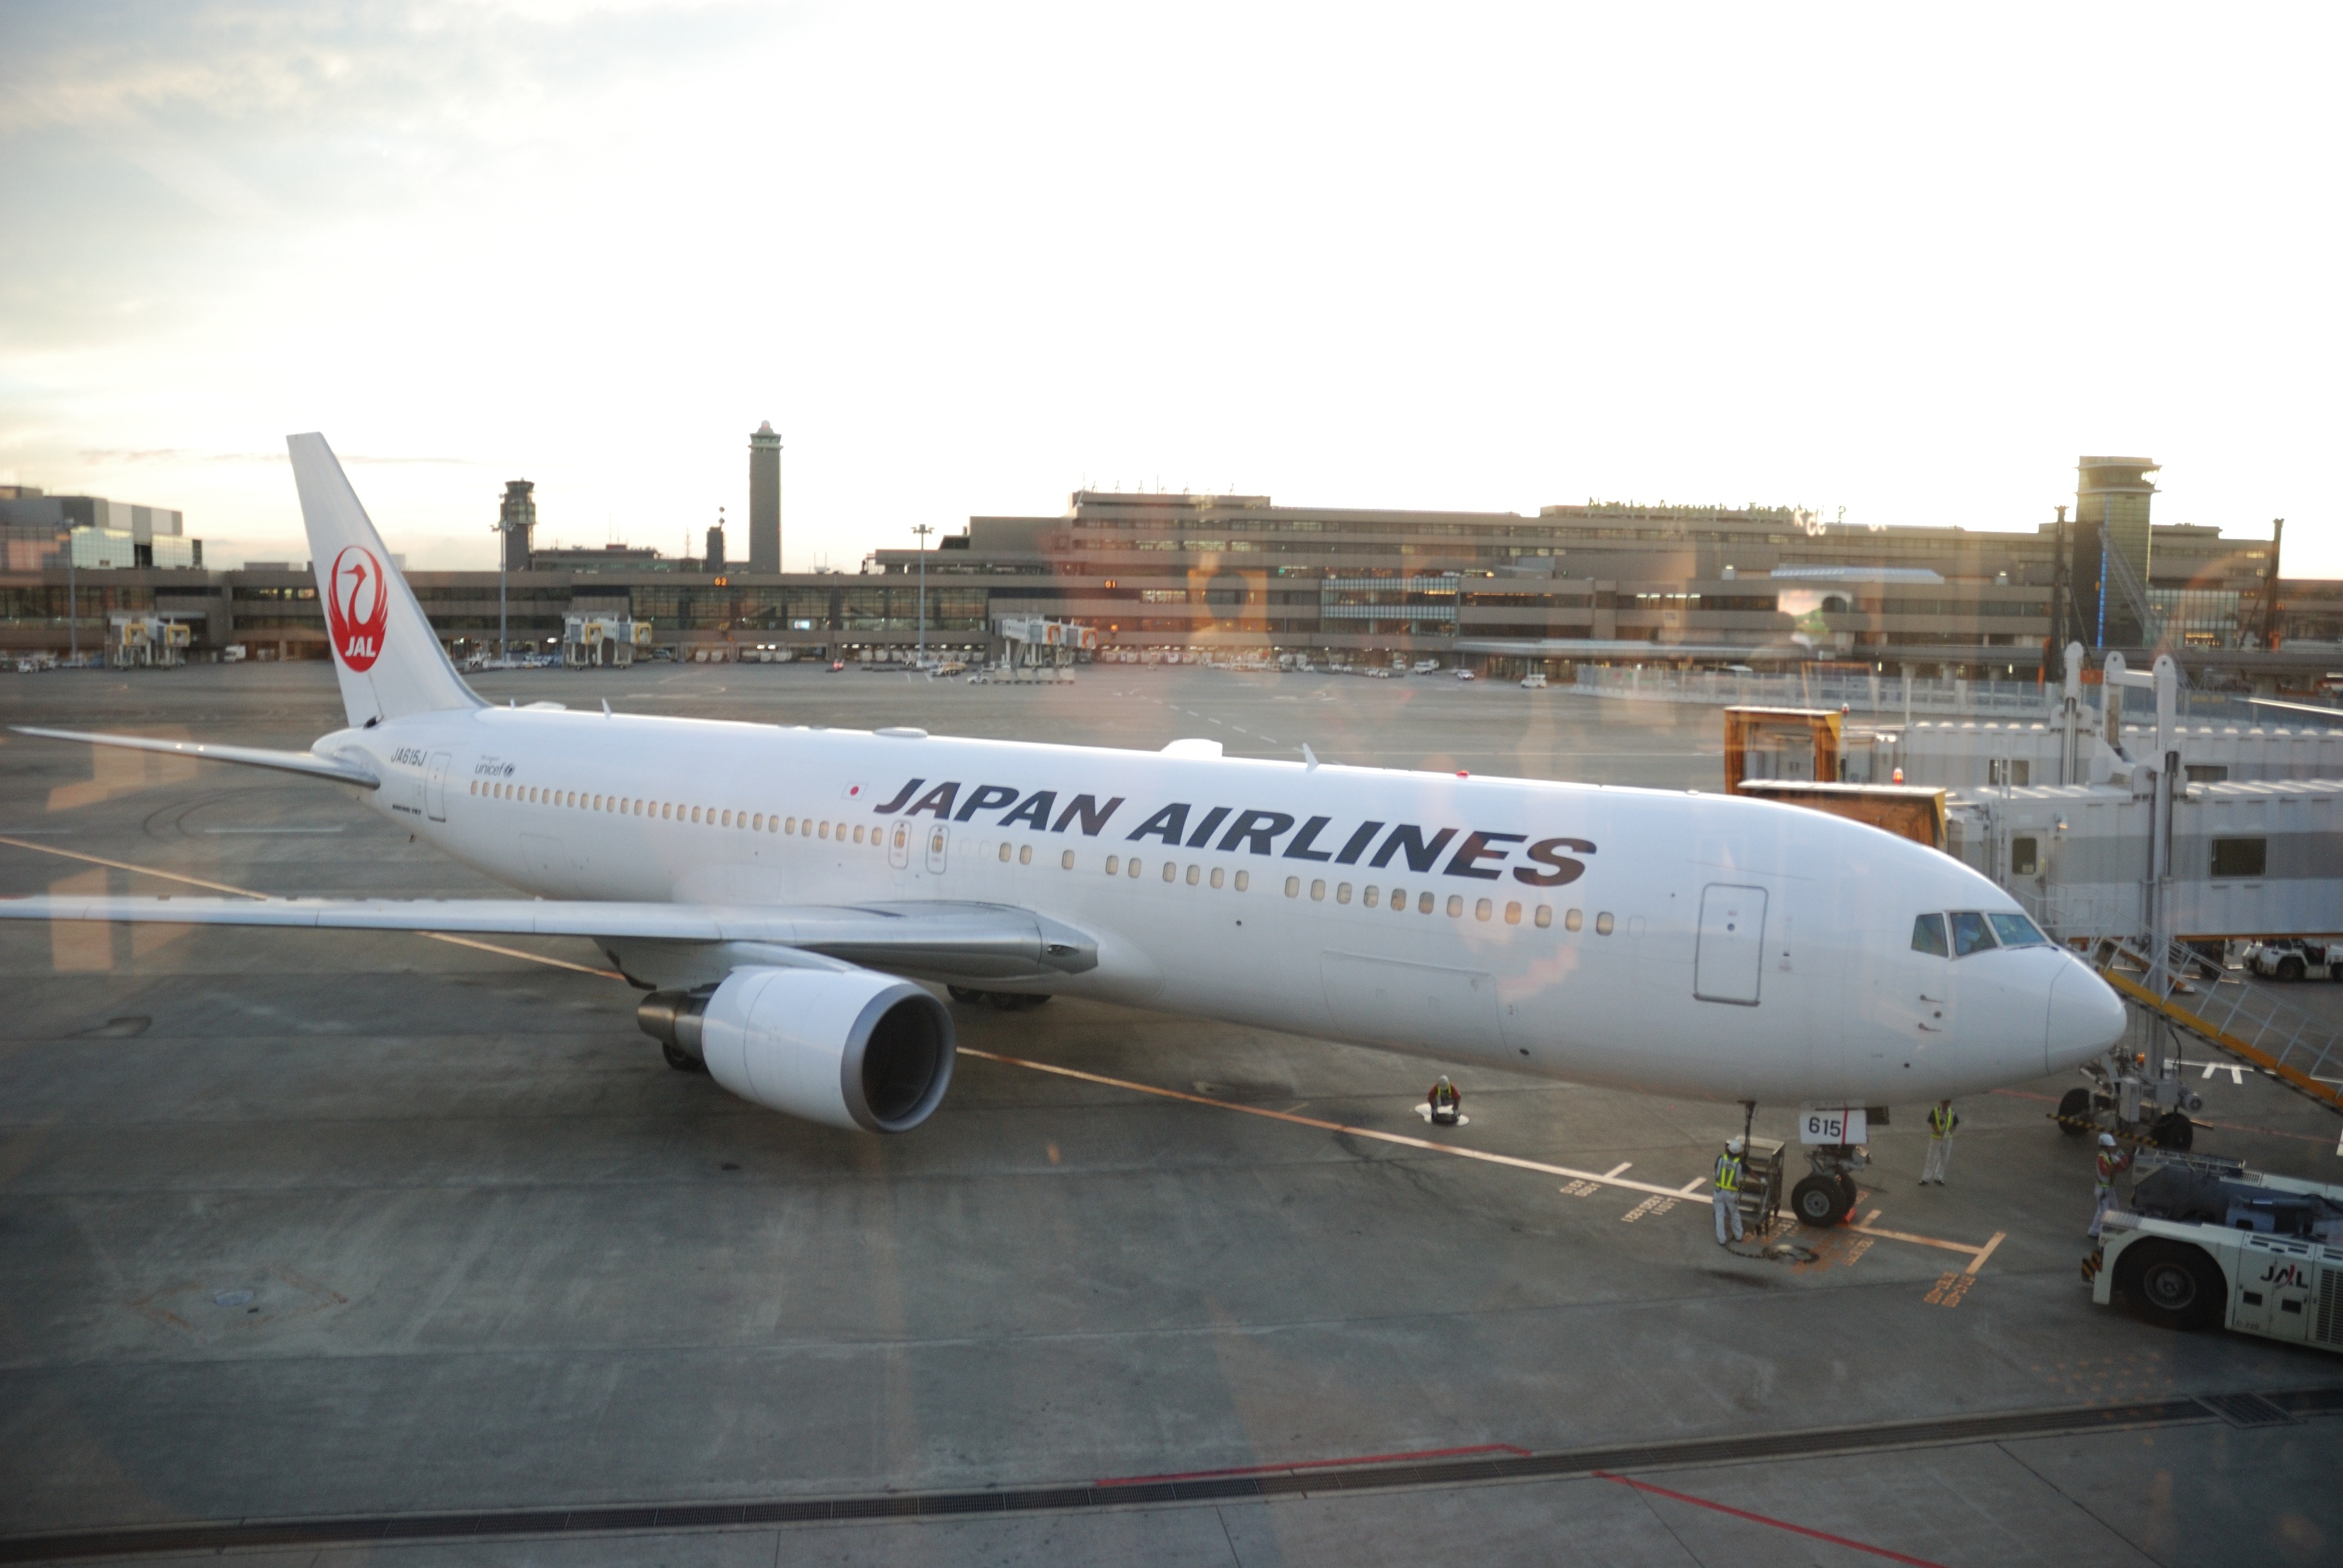
airport, airplane, plane, aircraft, jet, vehicle, airline, aviation, aeroplane, airliner, airbus, boeing, jet aircraft, airbus a330, boeing 777, narita, boeing 767, air travel, boeing 757, atmosphere of earth, wide body aircraft, narrow body aircraft, aerospace engineering, airbus a320 family